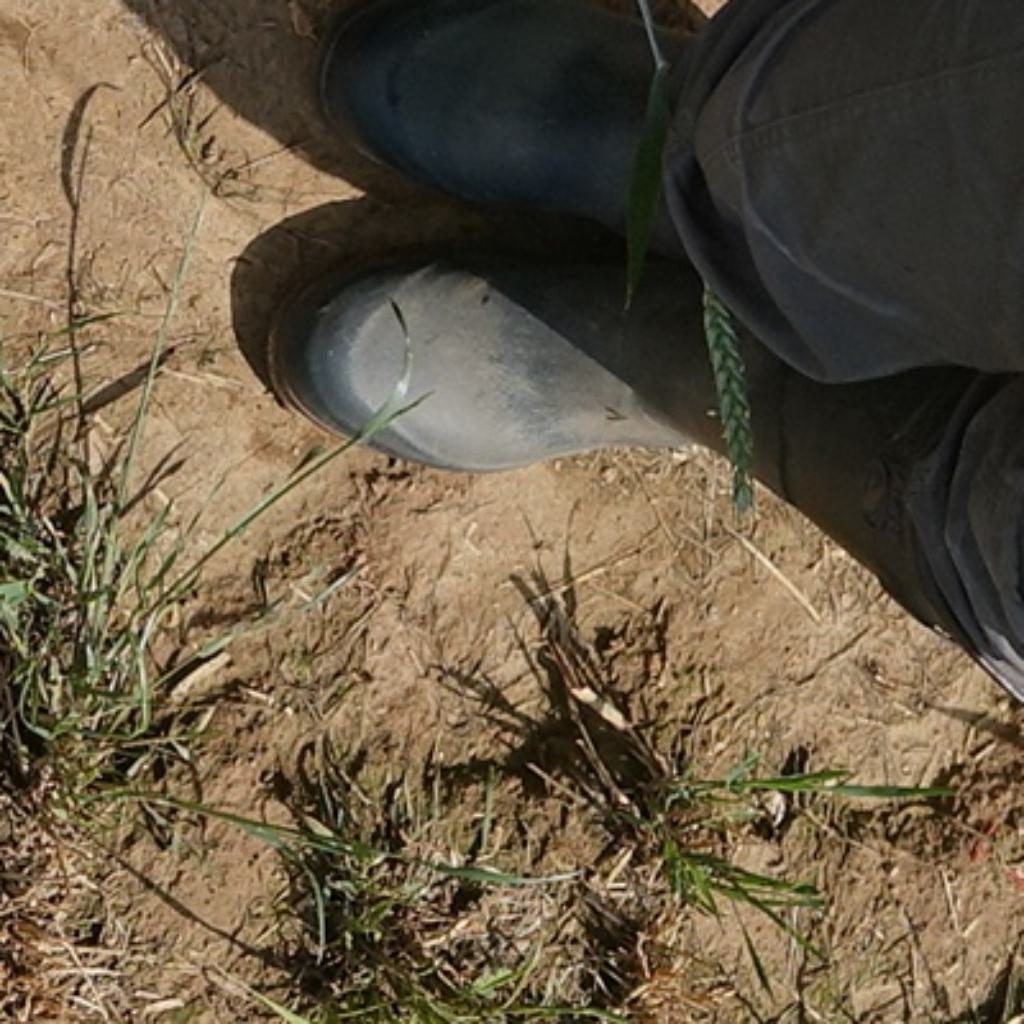
Country: France
Location: VLB
Wheat development stage: Filling